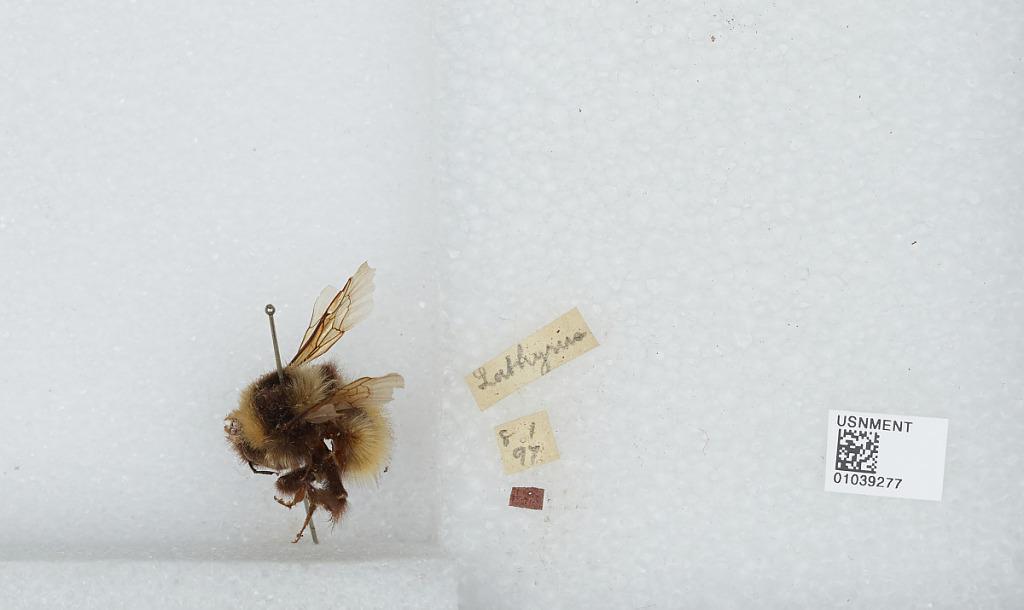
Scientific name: Bombus (Alpinobombus) polaris Curtis
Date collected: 1897-8-1
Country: United States